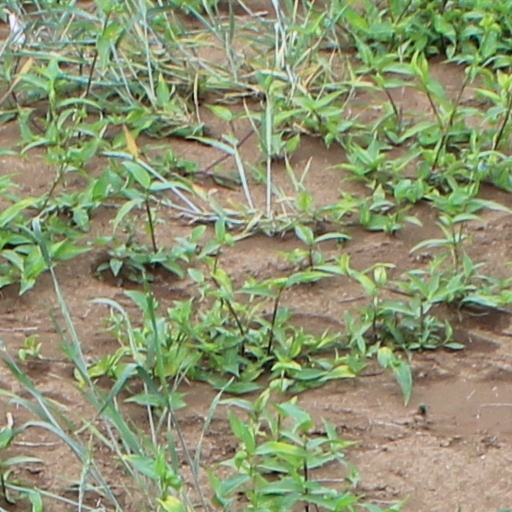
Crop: wheat